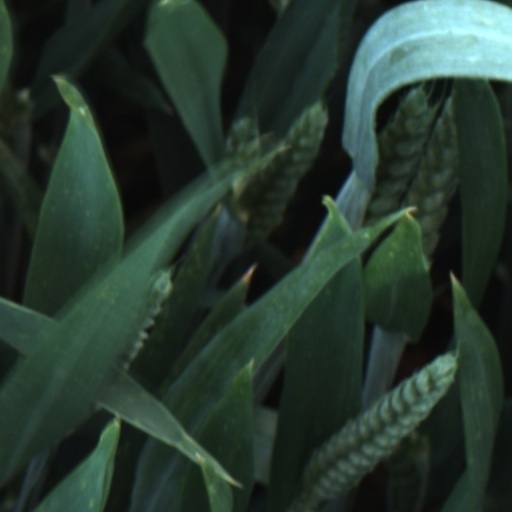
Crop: wheat